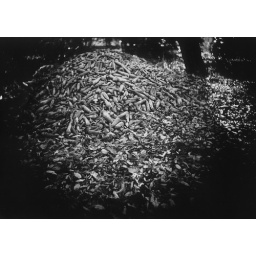
Pile of discarded carrots, in the woods in Miyoshi. Taken on photo paper with wooden field camera.